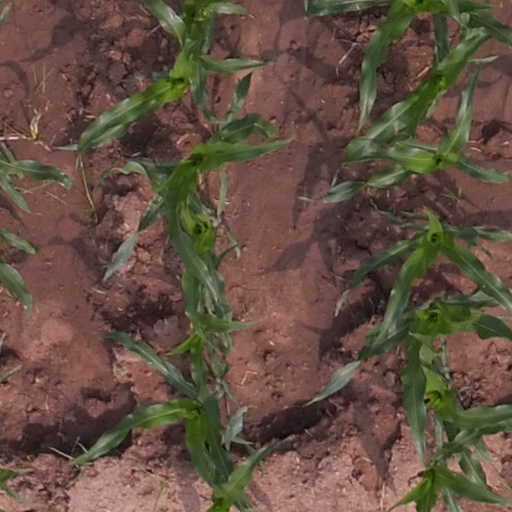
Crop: maize; corn